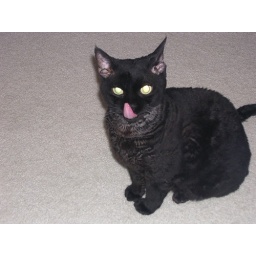
his pink tongue really stands out against his black fur